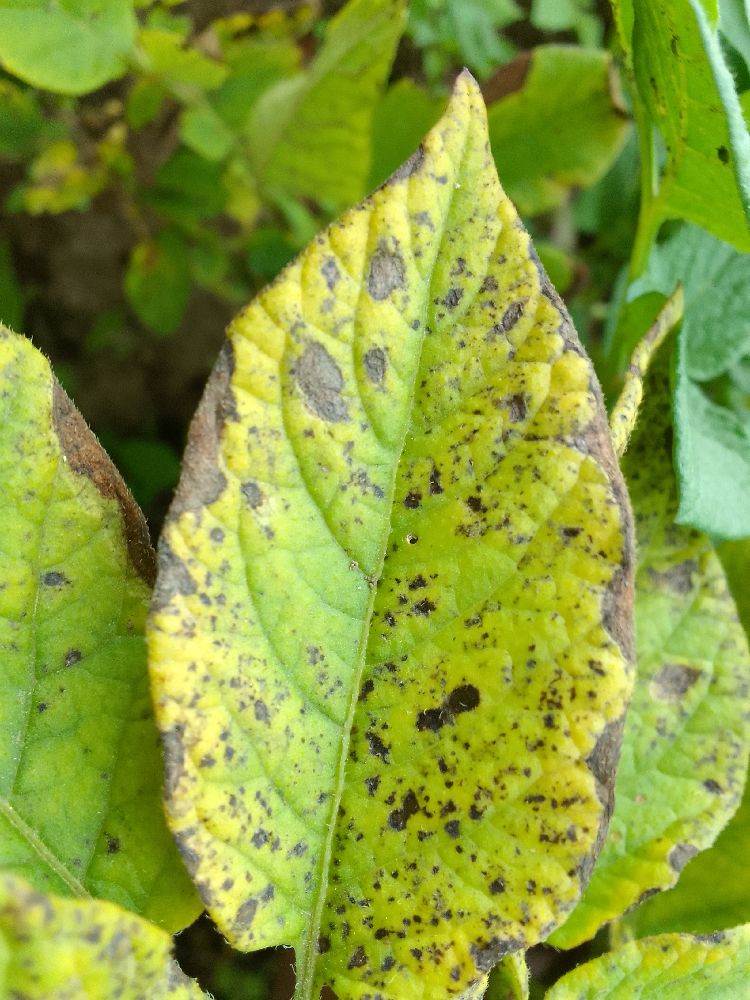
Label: Early blight